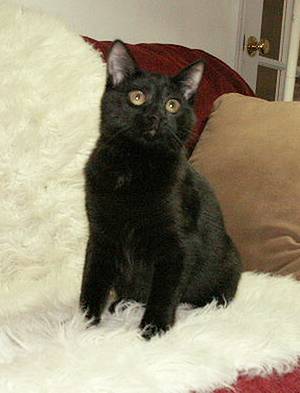
Label: cat